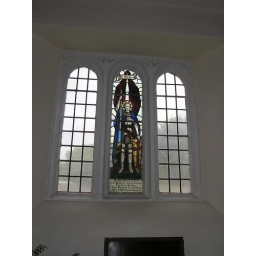
North window of the aisle has stained glass by Arthur S Walker 1951[Full information on the Stoke Gifford set homepage]